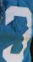
Number: 3